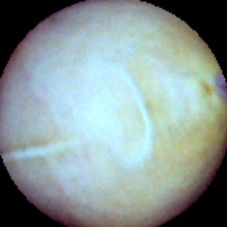
Label: Intact